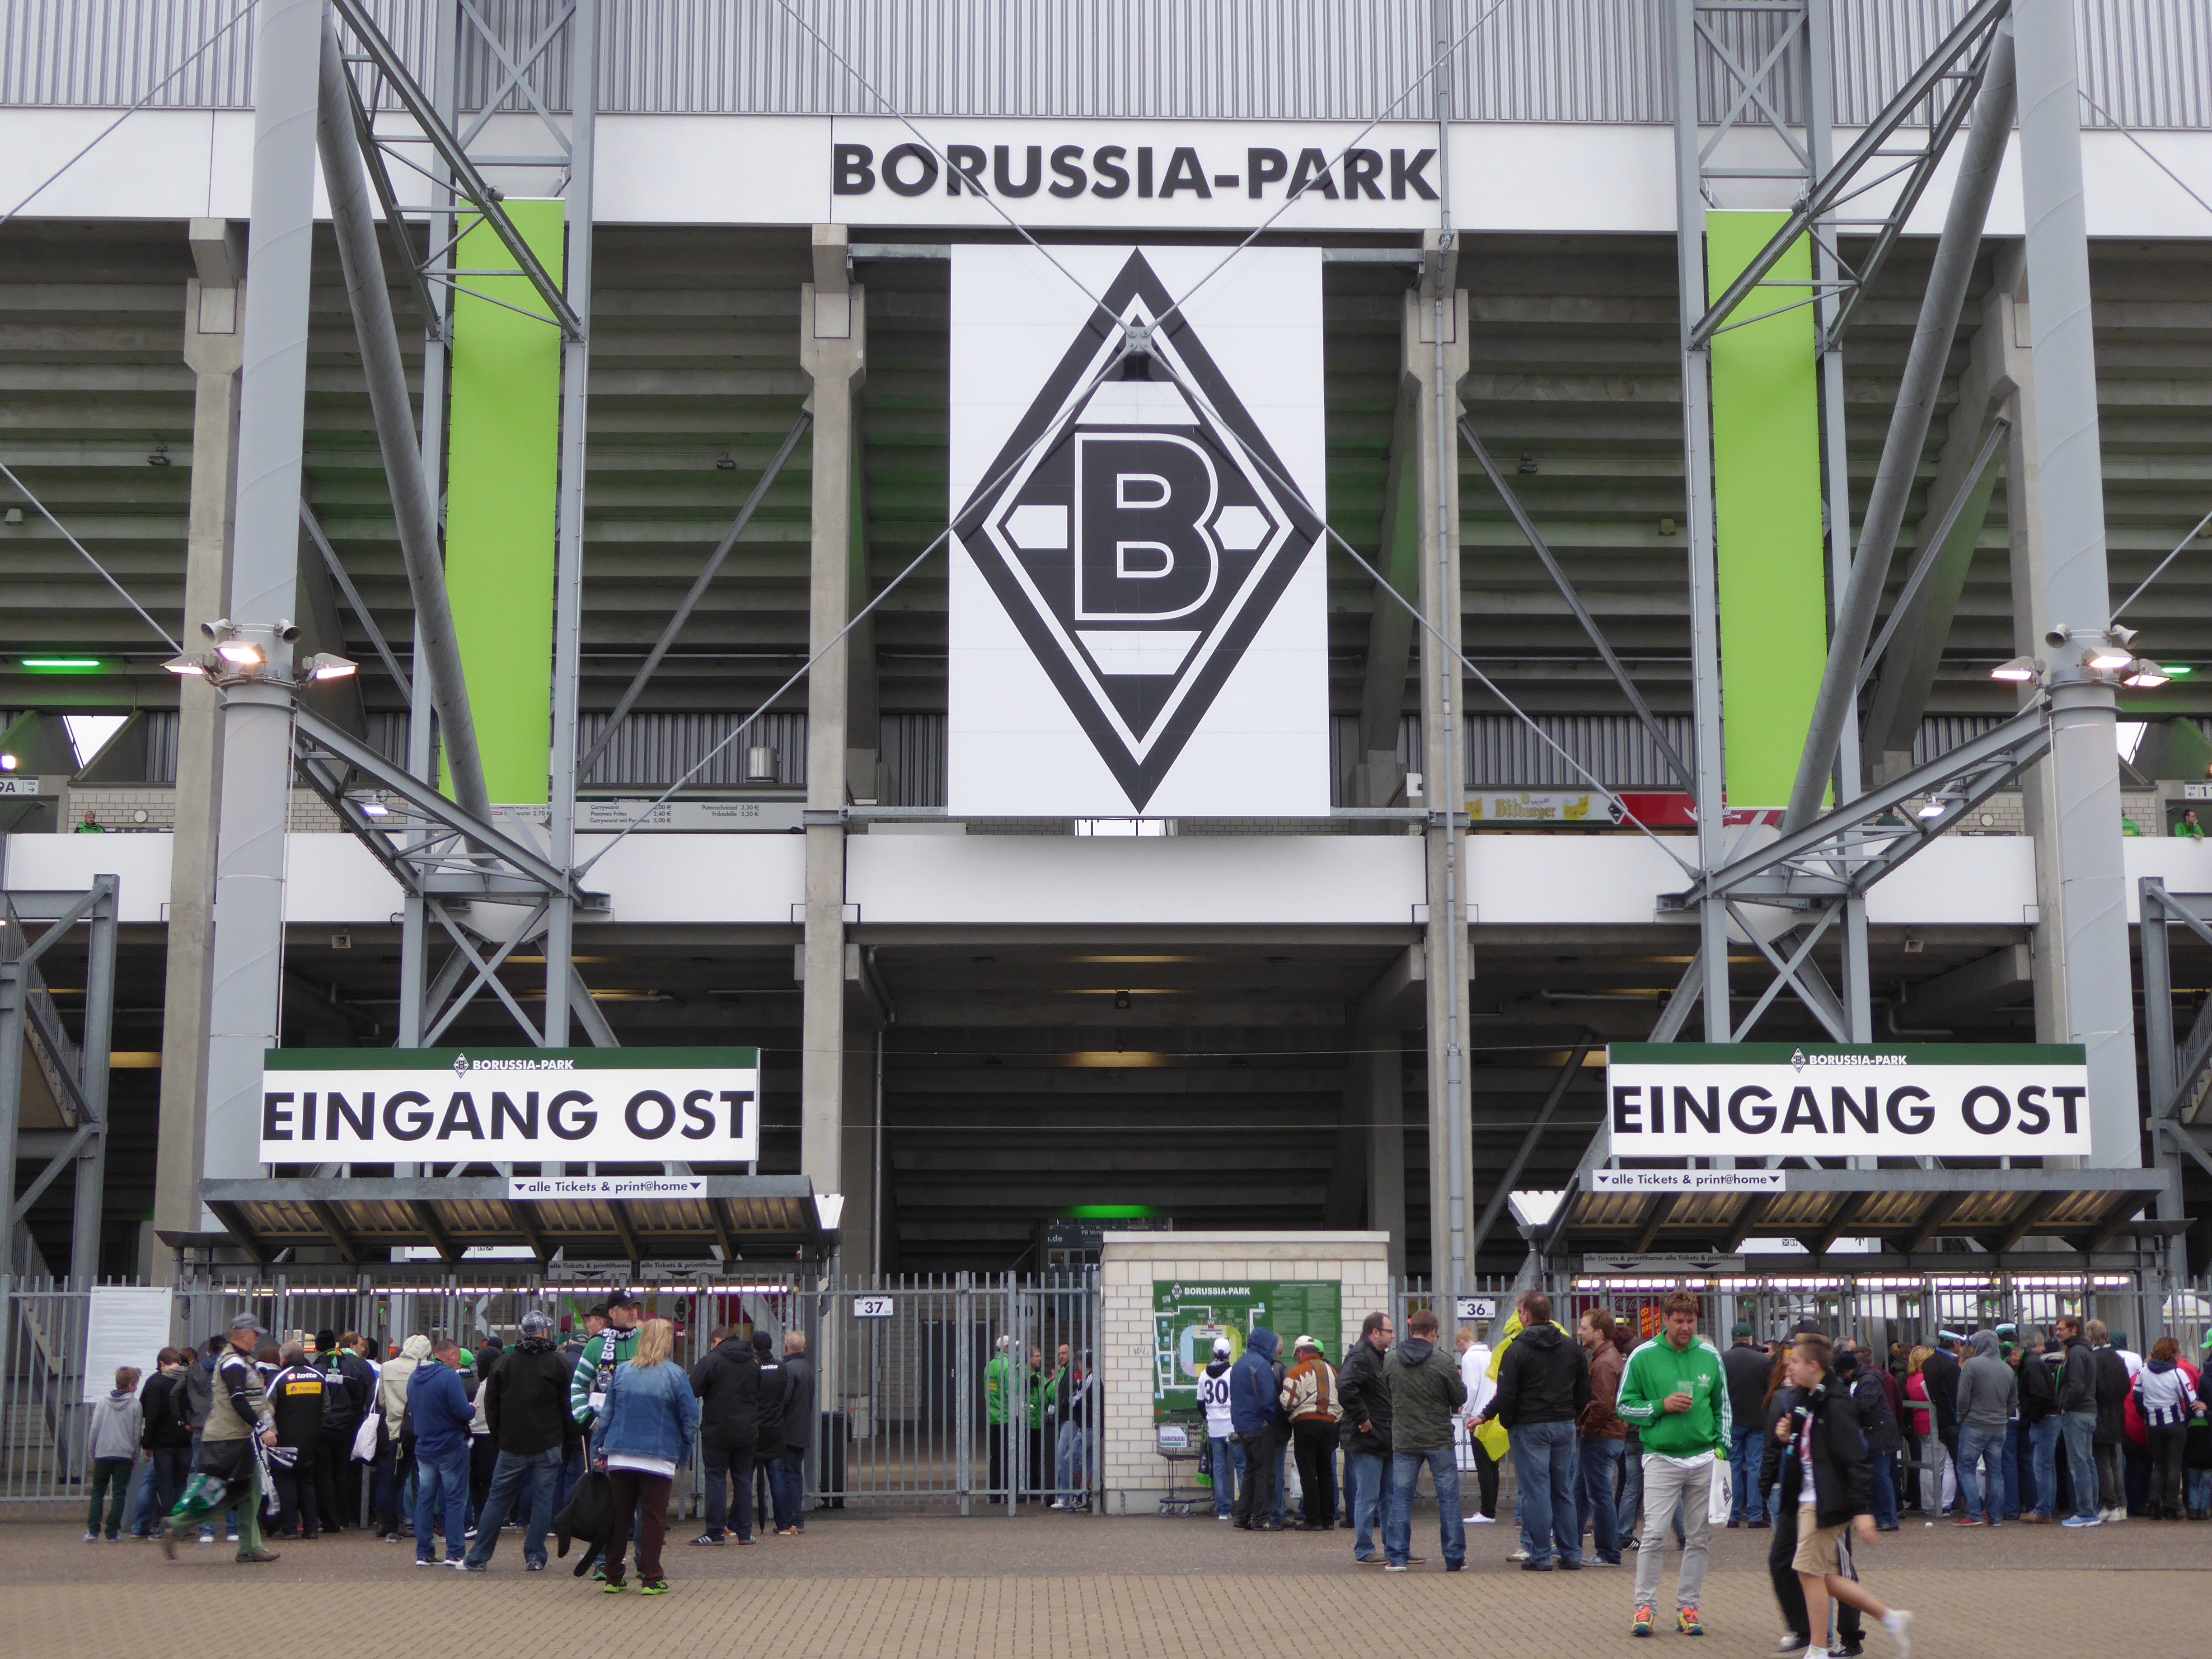
pedestrian, structure, advertising, crowd, downtown, airport, football, stadium, arena, infrastructure, shopping mall, bundesliga, borussia, m nchengladbach, sport venue